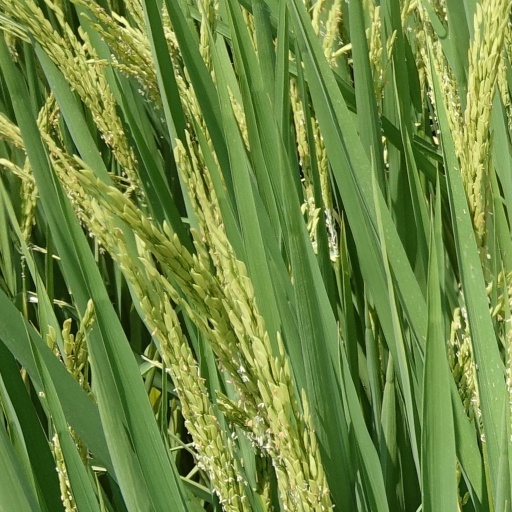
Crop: rice